The Corn Is Green

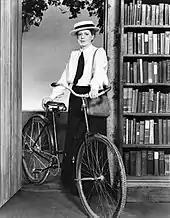
Ethel Barrymore in the original Broadway production of "The Corn Is Green" (1940)

L.C. Moffat is a strong-willed English school teacher working in a poverty-stricken coal mining village in late 19th century Wales. She struggles to win the local Welsh miners over to her English ways. She takes in Morgan Evans, an illiterate but promising teenager, to prepare him for higher schooling, but finds she must help him deal with the long-term consequences of an impulsive choice he had made earlier.